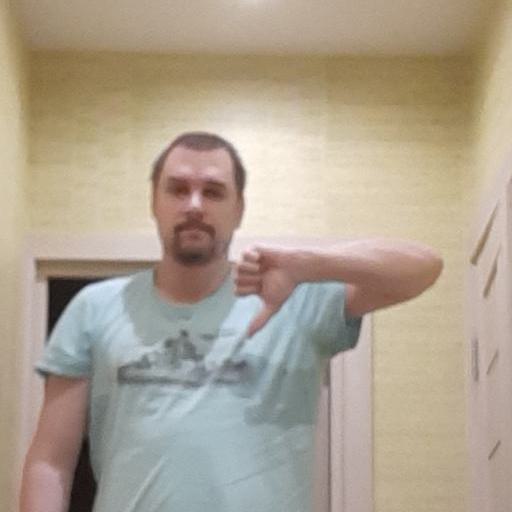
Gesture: dislike